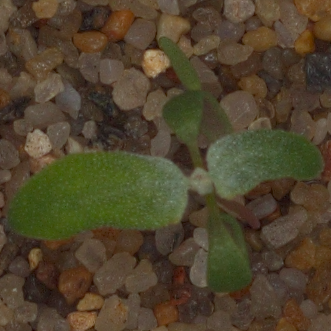
Label: fat_hen